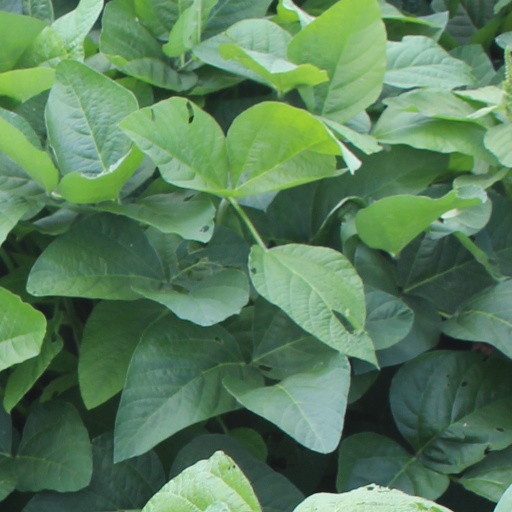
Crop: soybean